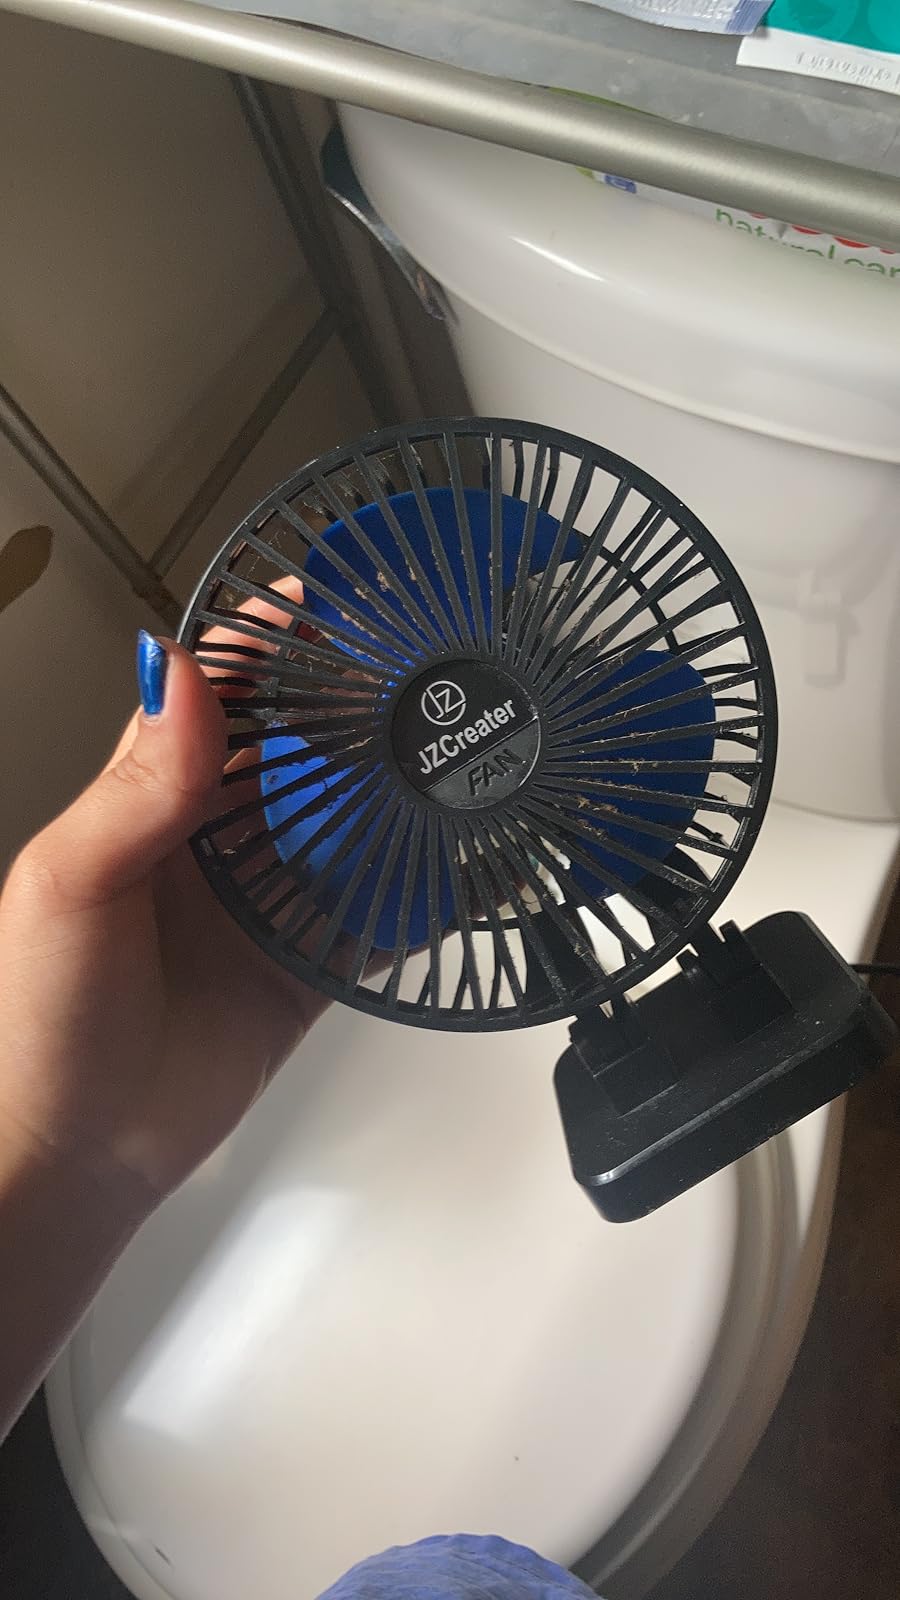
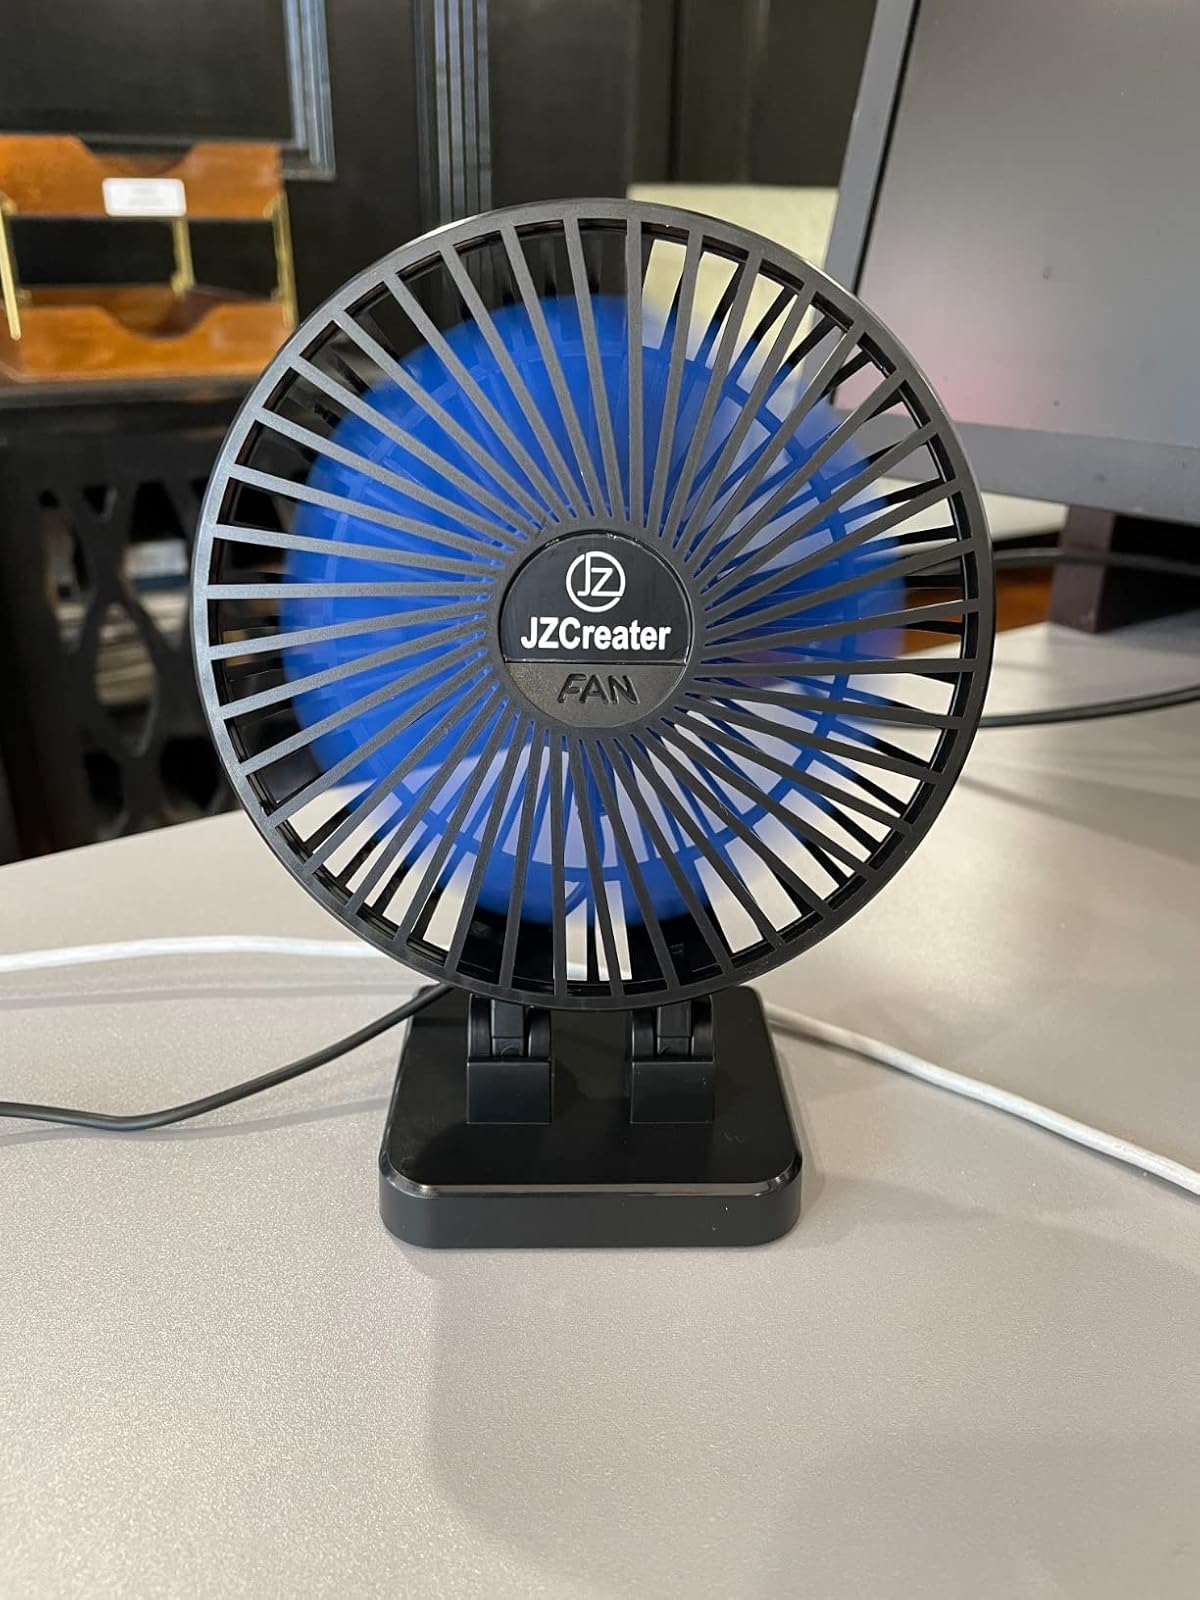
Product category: fan
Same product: yes